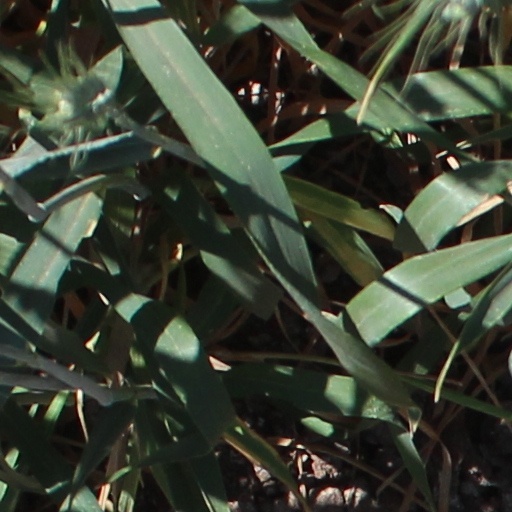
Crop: wheat